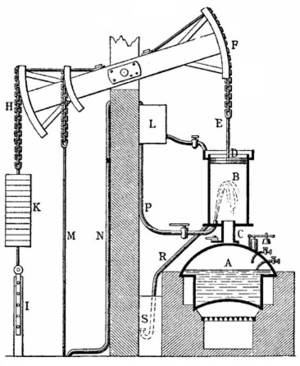
Machine à vapeur Newcomen La vapeur est produite en A et passe dans le cylindre B par le tuyau C. Dans ce cylindre la vapeur pousse le piston D vers le haut, comme dans la machine de Papin, aidé par le contrepoids K. La liaison entre le piston D et la poutre F est assurée par la tige fixe E et une chaîne Le contrepoids K est attaché via la chaîne H a l’autre bout de la poutre. La tige de la pompe est fixée à la base du contrepoids. Cette tige est poussée vers le haut et vers le bas par le mouvement correspondant du contrepoids. Quand l’admission de vapeur via le tuyau C est arrêtée par la vanne d’arrêt le contenu du cylindre est confiné. L’eau venant du réservoir L est injectée dans le cylindre via le tuyau P. Cette eau injectée dans le cylindre accélère la condensation de la vapeur dans le cylindre ce qui crée un vide ( relatif). Le piston est dés lors repoussé vers le bas par la pression de l’air externe ( ambiant), le piston entraine aussi la poutre F. Ce mouvement soulève le contrepoids K et aussi le la tige I de la pompe vers le haut. Le tuyau R évacue l’eau condensée, la partie immergée de ce tuyau , (qui a la forme d’un U) est représentée par la lettre S. et fermant le circuit du cylindre fermement. M est la liaison d’une petite pompe auxiliaire qui remplit le réservoir L au travers du tuyau N. Dans la version d’origine les vanne d’arrêts étaient actionnées manuellement.
Thomas Newcomen est un mécanicien anglais, né le 24 février 1663 à Dartmouth, mort le 5 août 1729.
La révolution industrielle est le processus historique du XIXᵉ siècle qui fait basculer, une société à dominante agraire et artisanale vers une société commerciale et industrielle. Cette transformation, tirée par le boom ferroviaire des années 1840, affecte profondément l'agriculture, l'économie, le droit, la politique, la société et l'environnement.
Un balancier est un dispositif mécanique servant à régulariser le mouvement d'un mécanisme ou à maintenir l'équilibre ou la stabilité. C'est aussi de manière plus générale une pièce mécanique réalisant un mouvement de balancement.